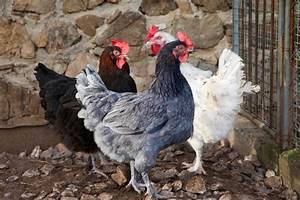
Label: gallina